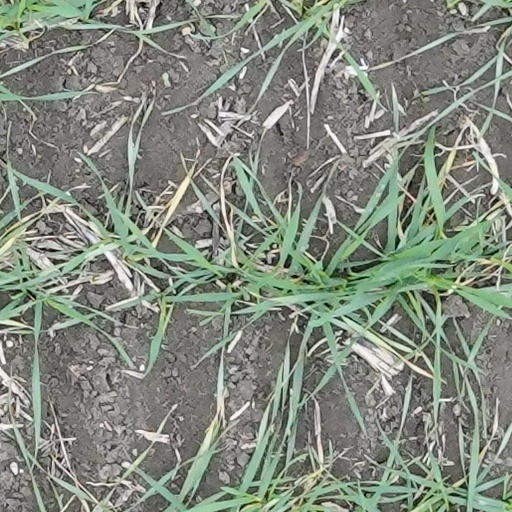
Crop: wheat